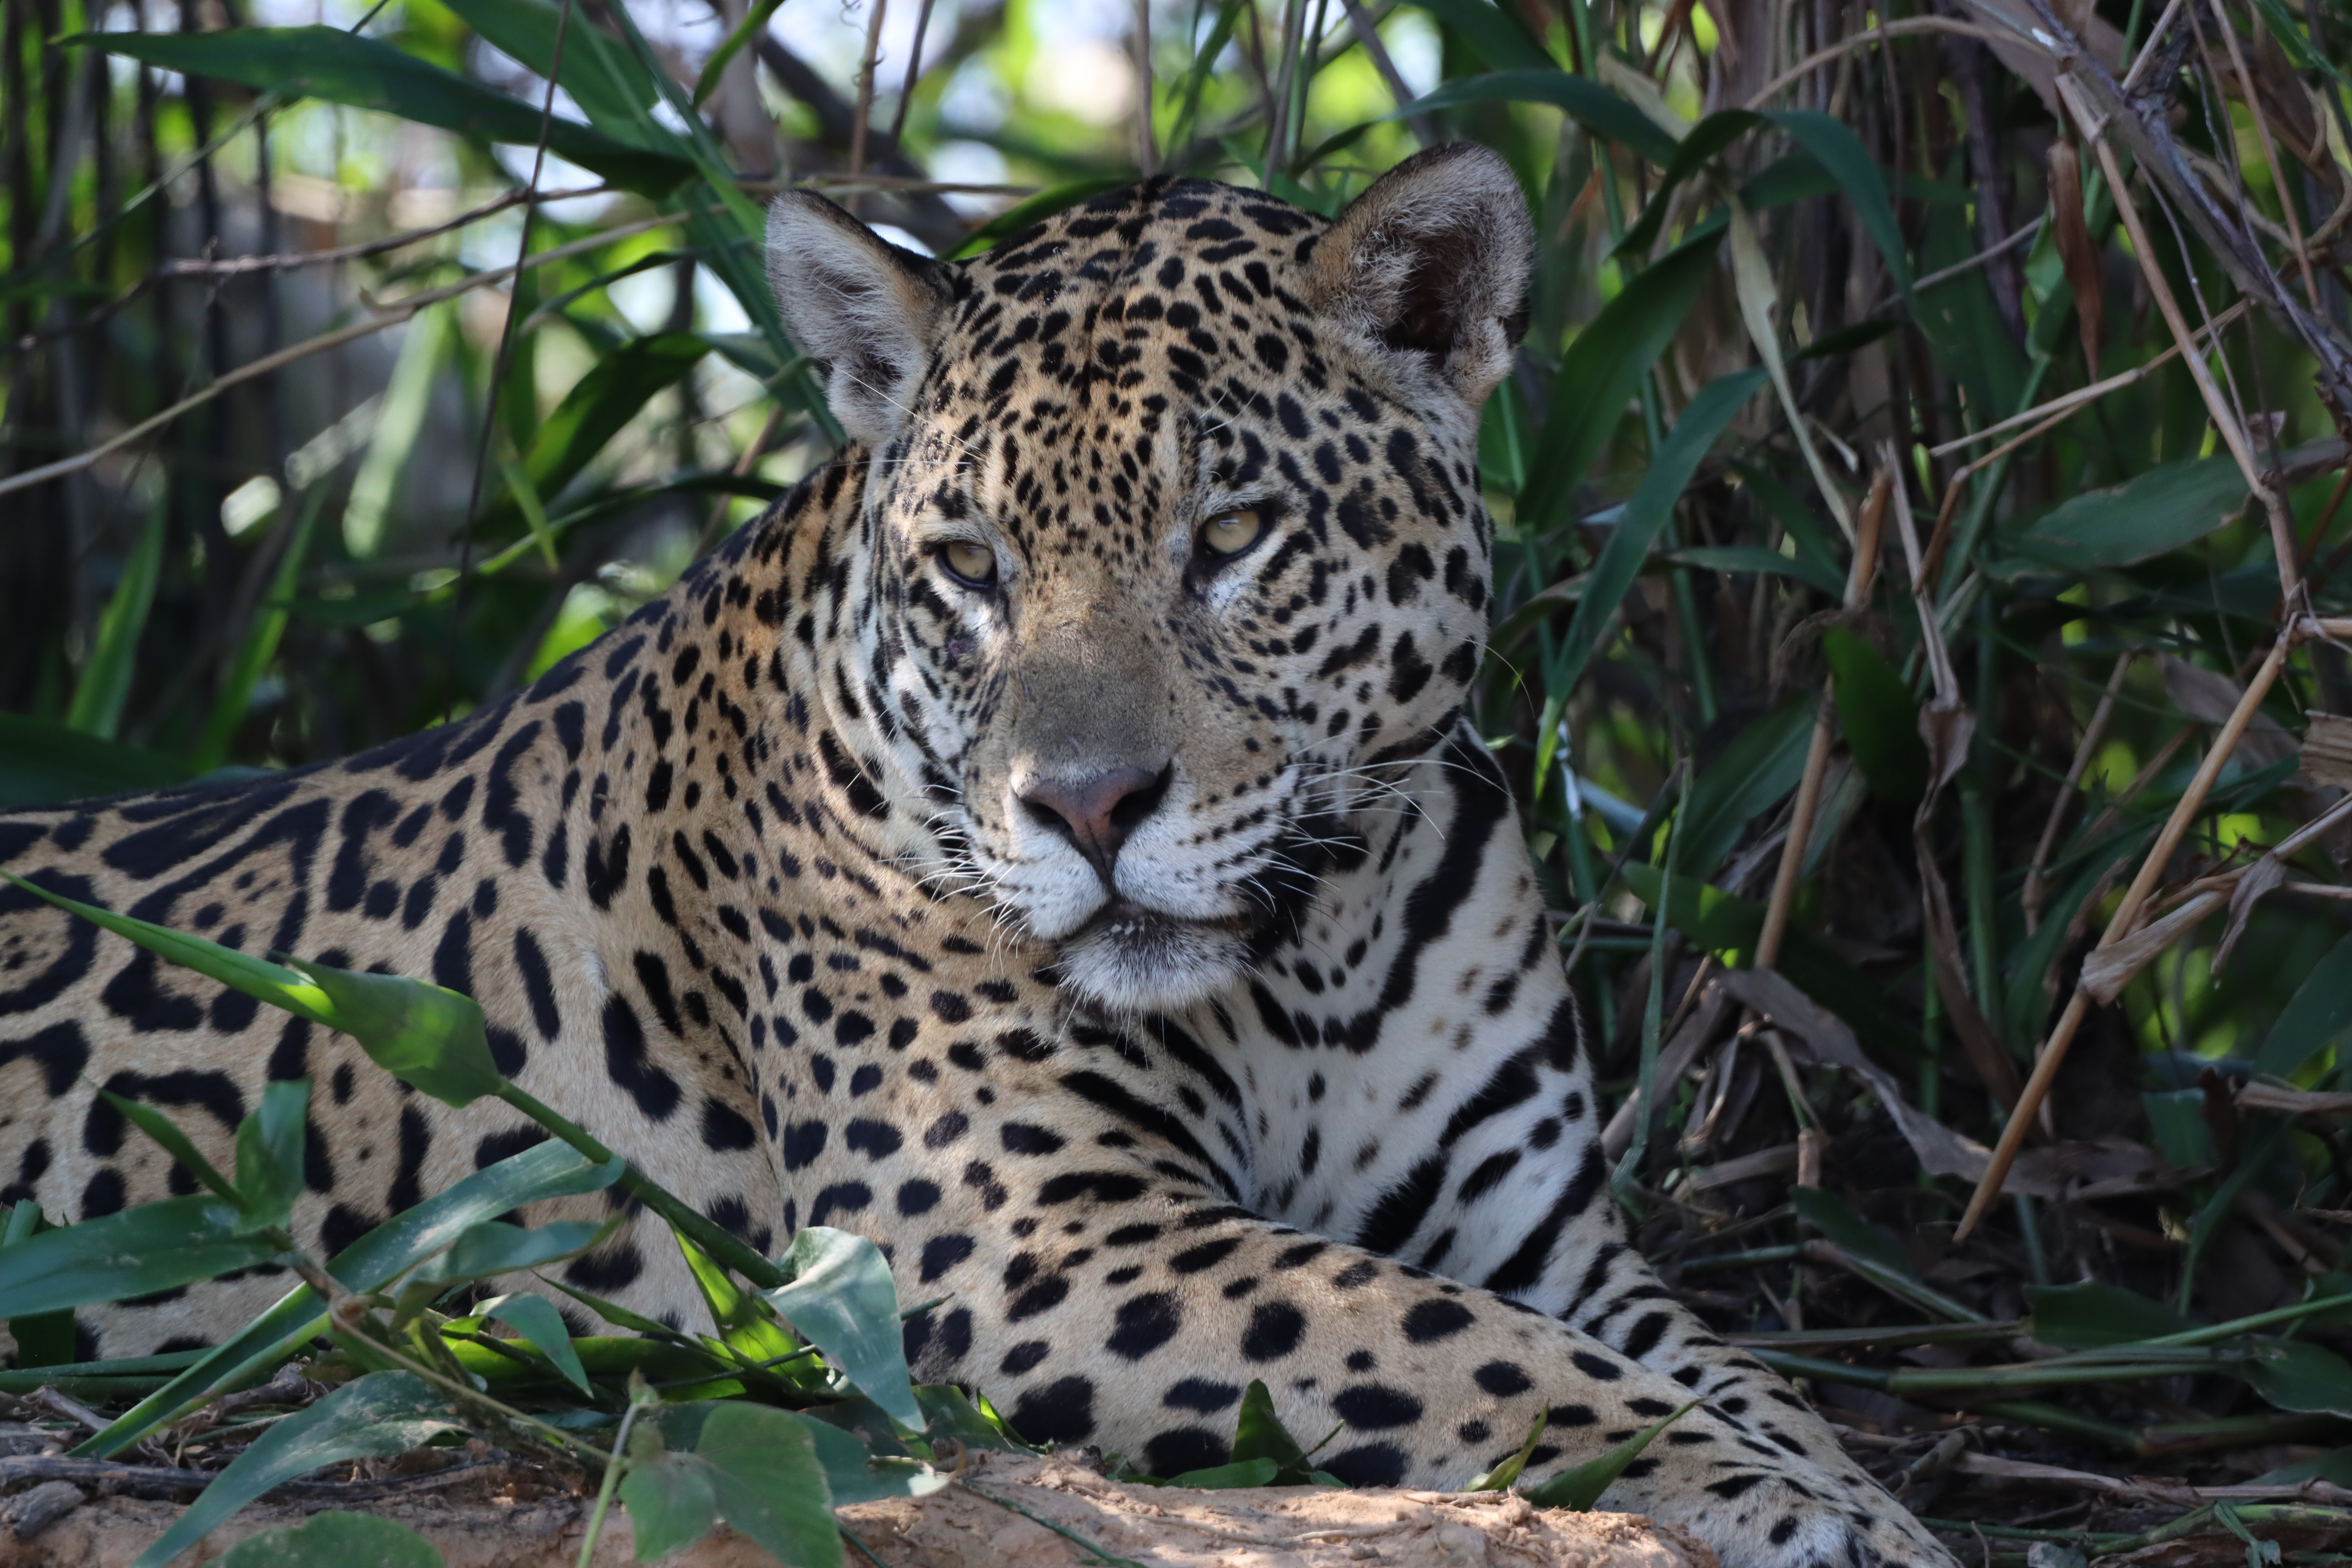
Jaguar: Kamaikua